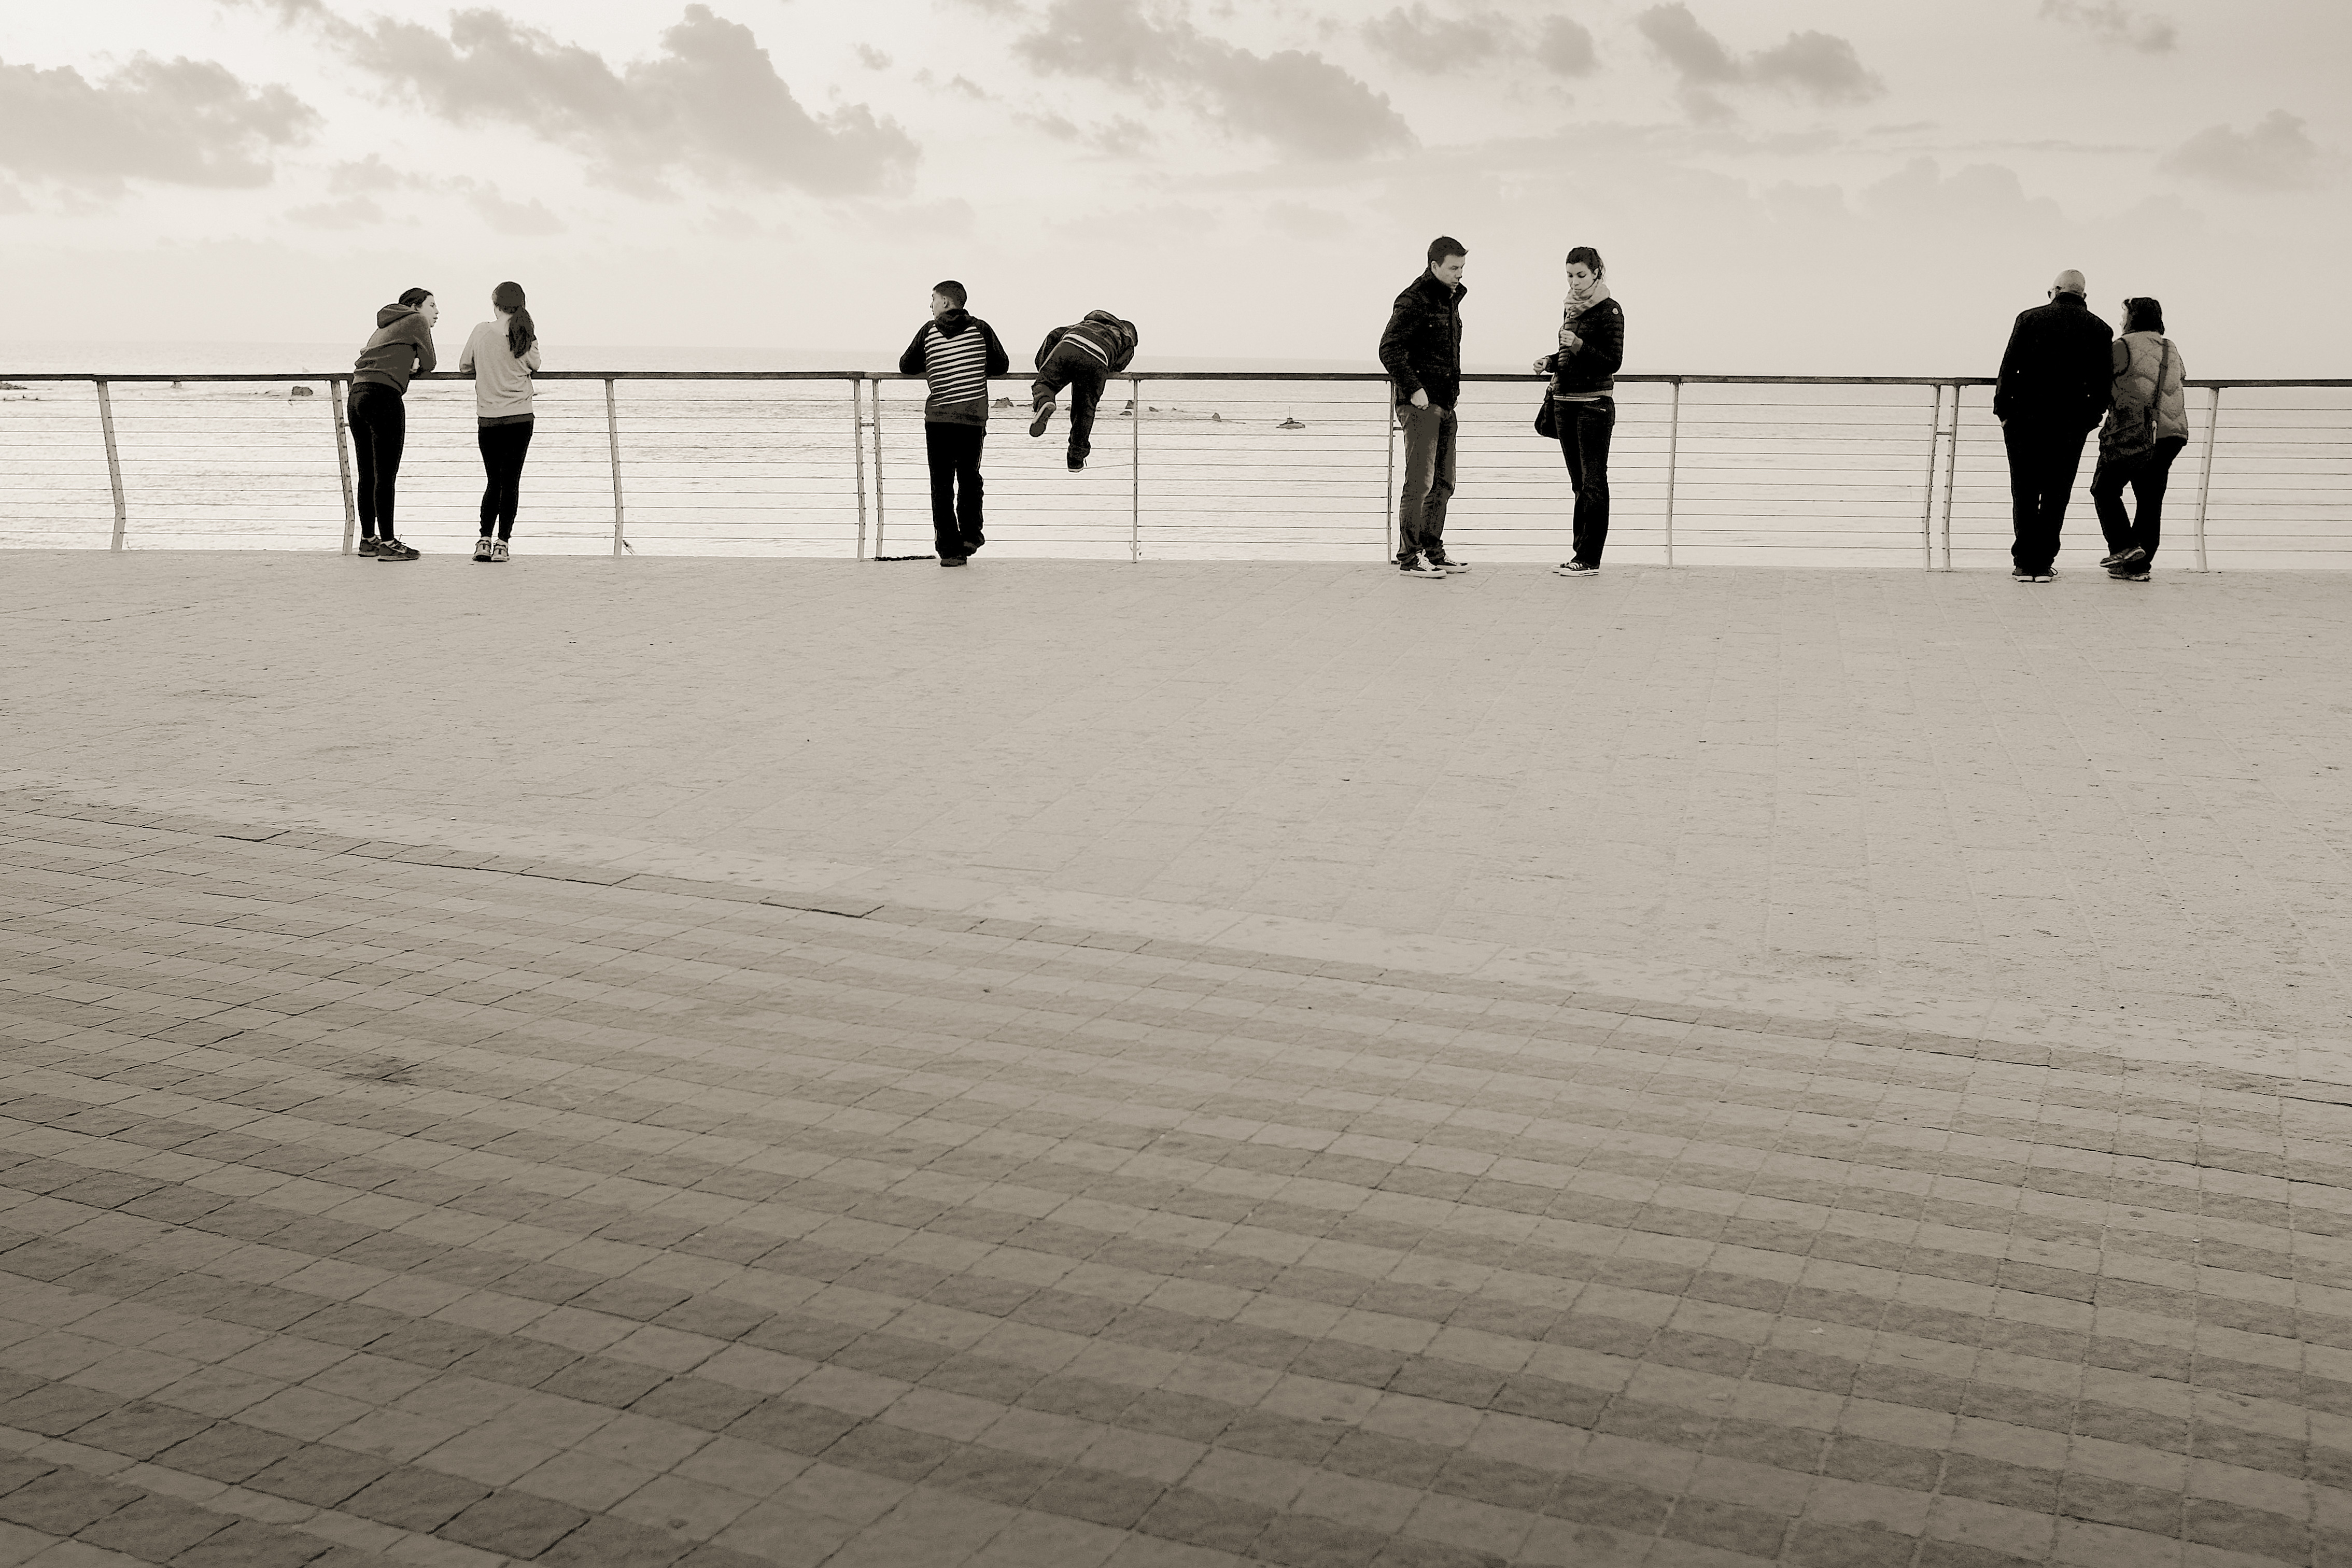
beach, sea, sand, snow, winter, boardwalk, white, walkway, fujifilm, shadow, couple, bw, blackandwhite, x100, photograph, fuji, stphotographia, shape, x100s, biancoenero, couples, seaview, fourcouples